Fuvahmulah

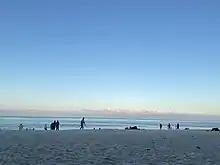
A beach in Fuvahmulah

It has been said that the island was depopulated and resettled thrice in the last thousand years owing to lethal epidemics. The last time the survivors of the epidemic vacated to neighbouring Addu, Huvadhu and Haddhunmathi Atolls and remained there for a few years.